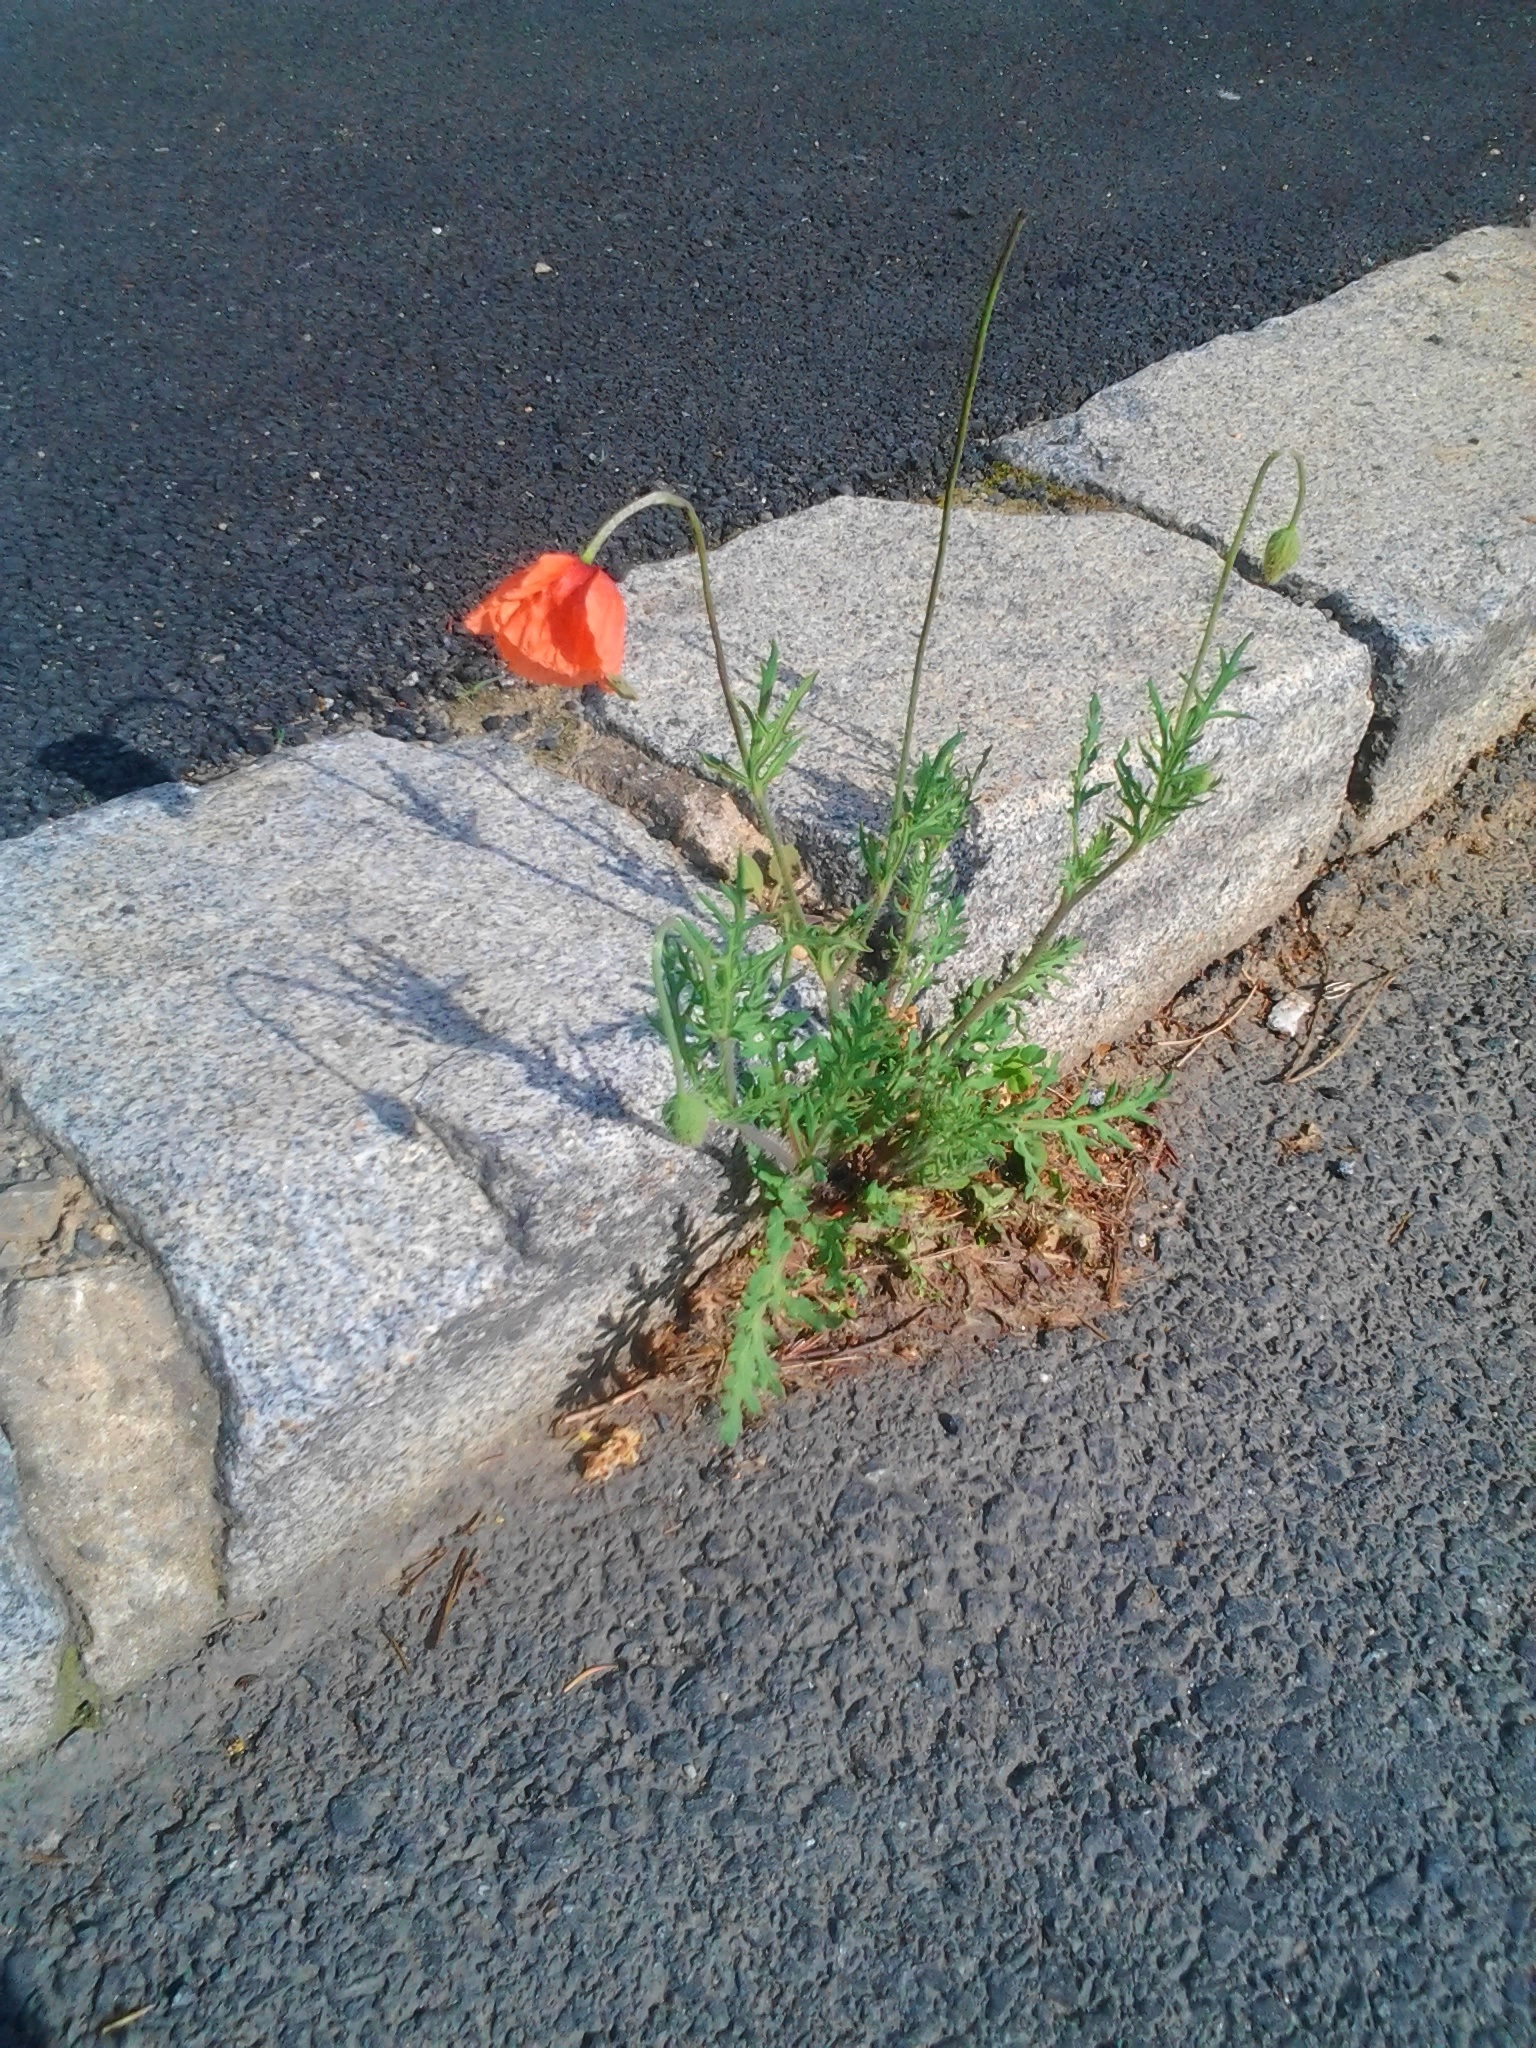
path, grass, leaf, flower, wall, asphalt, summer, red, soil, contrast, wolf, poppy, road surface, drooping